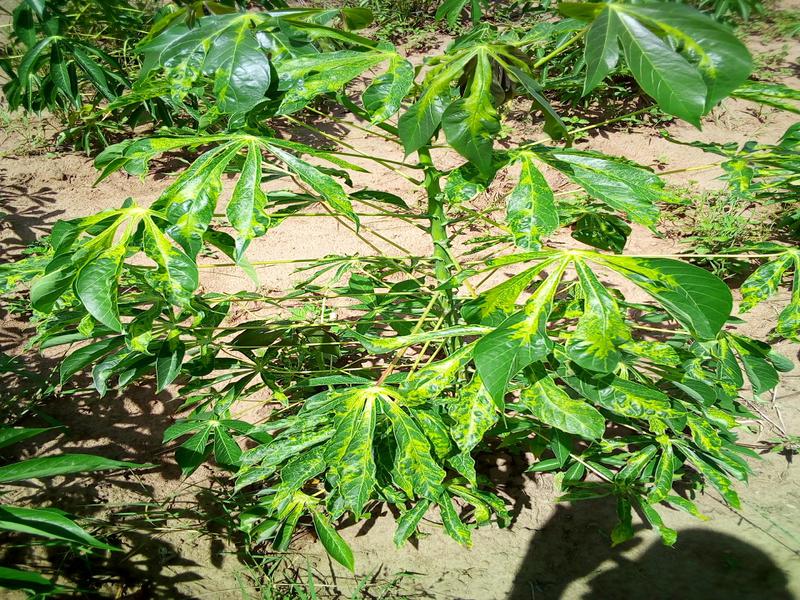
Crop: cassava
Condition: mosaic_disease